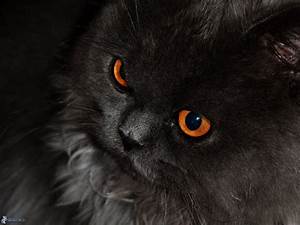
Label: gatto